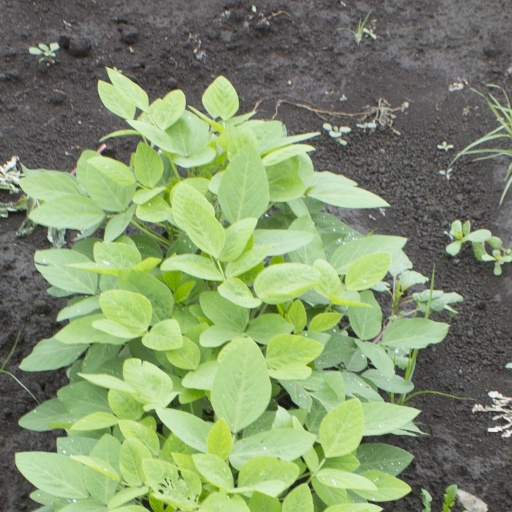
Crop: soybean